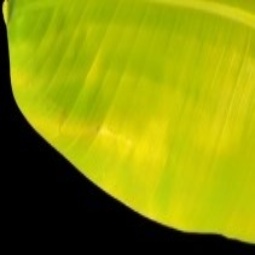
Label: Sulphur